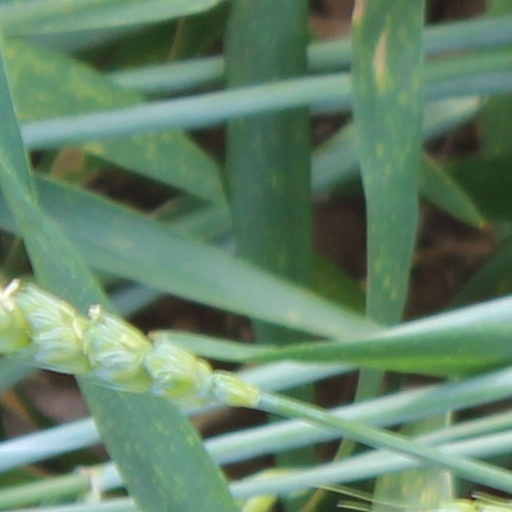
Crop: wheat